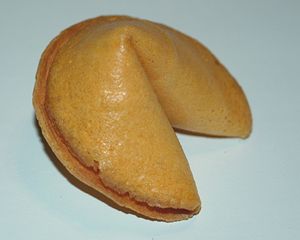
Lykkekage
En lykkekage
En Lykkekage er en hård kage, der serveres som dessert på kinesiske restauranter i USA og i visse andre lande. Kagen, der sædvanligvis er bagt på mel, sukker, olie og vanilje, indeholder en lille papirseddel, på hvilken der står visdomsord, en vag spådom eller nogle lykketal.